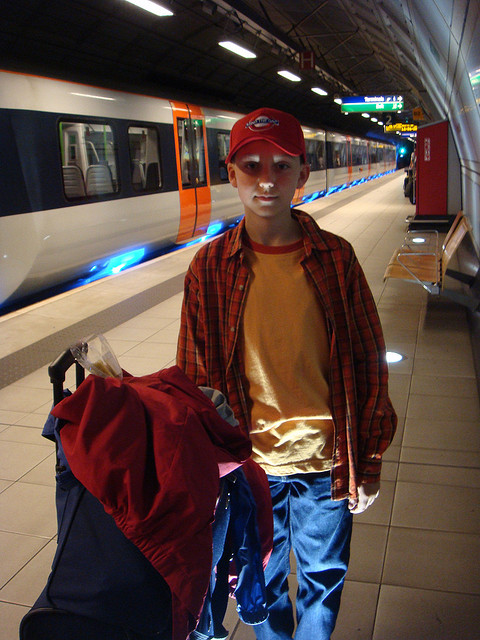
A man carrying luggage while walking next to a train.

A young boy wearing a red cap in a train station.

A body standing in a train station next to a suit case.